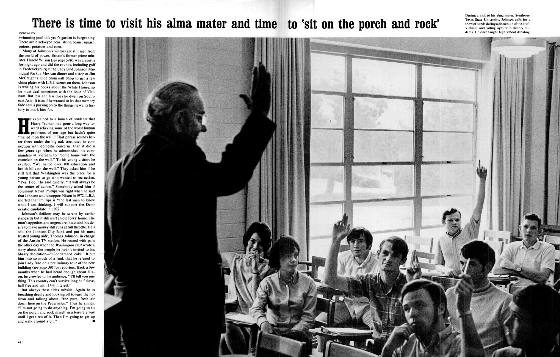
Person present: No